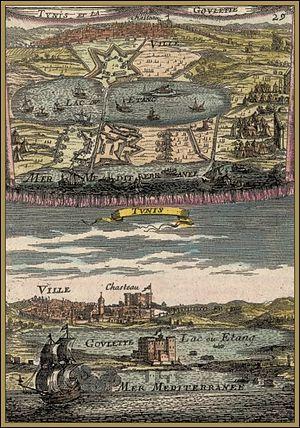
Vue de la bataille de Tunis de 1574 (en haut) et vue de Tunis par La Goulette au XVIIe siècle (en bas)
La régence de Tunis est une ancienne entité étatique d'Afrique du Nord, qui a existé de 1574 à 1705, date de l'avènement de la dynastie des Husseinites. Elle est placée sous souveraineté de l'Empire ottoman au terme de la rivalité opposant ce dernier et l'Espagne. Située entre les régences d'Alger et de Tripoli, ses frontières correspondent à peu près à celles de l'actuelle Tunisie.